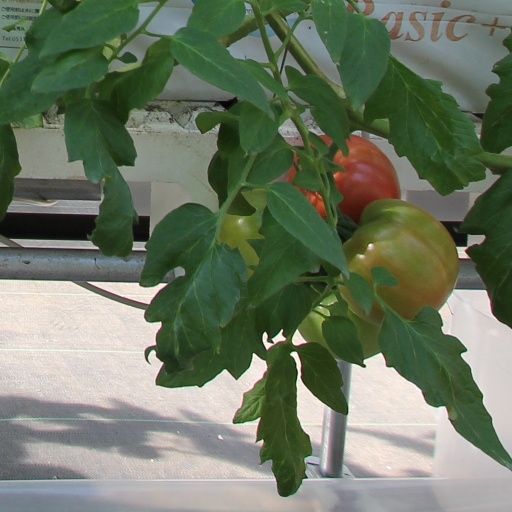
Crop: tomato